English literature

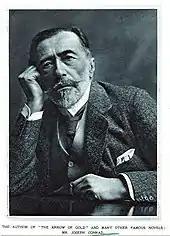
Joseph Conrad, 1919 or after

The premier ghost story writer of the 19th century was Sheridan Le Fanu. His works include the macabre mystery novel "Uncle Silas" (1865), and his Gothic novella "Carmilla" (1872) tells the story of a young woman's susceptibility to the attentions of a female vampire. Bram Stoker's horror story "Dracula" (1897) belongs to a number of literary genres, including vampire literature, horror fiction, gothic novel and invasion literature.